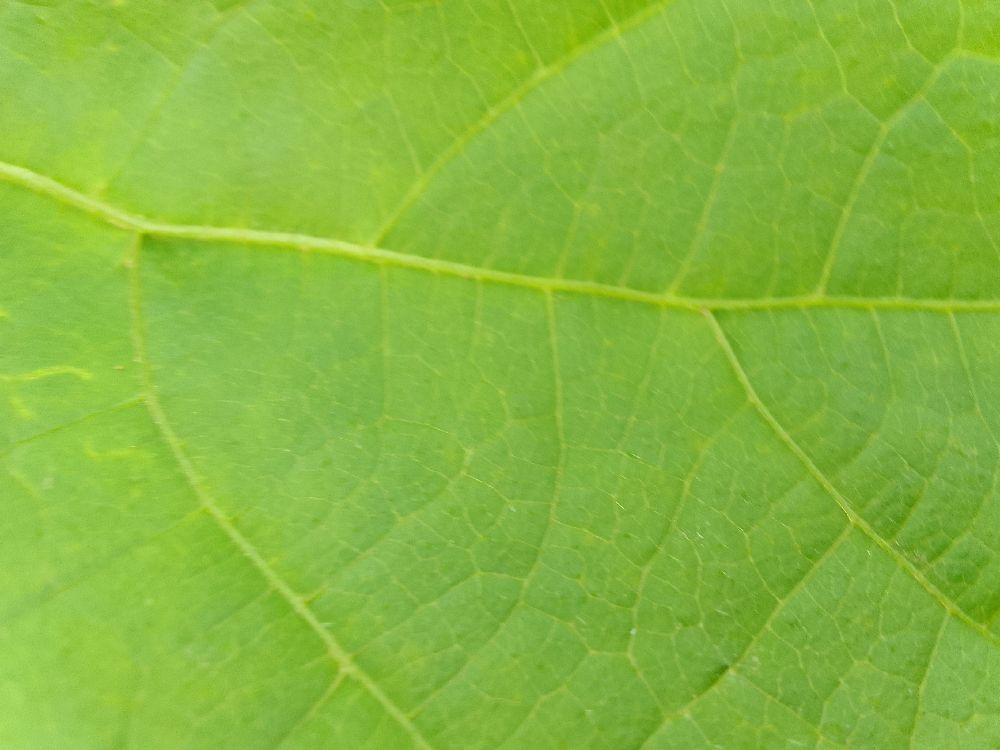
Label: healthy